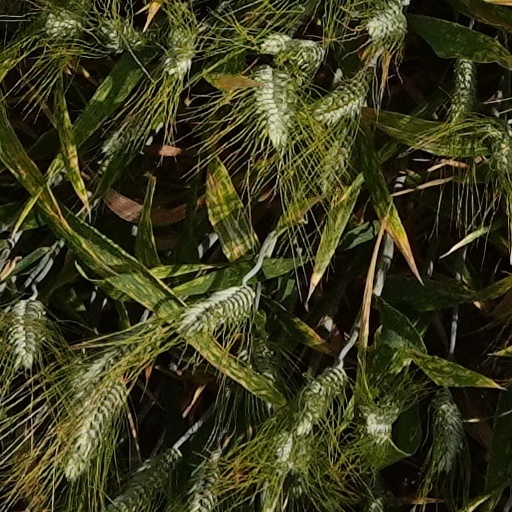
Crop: wheat